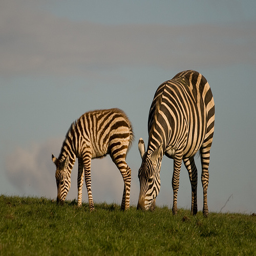
An adult and a young zebra are eating the grass.
two zebras standing together eating some grass
Zebras grazing on grassy hill during a cloudy day.
Two zebras grazing on grass field with sky in background.
Two zebras eat grass together in a field.